Javi Márquez

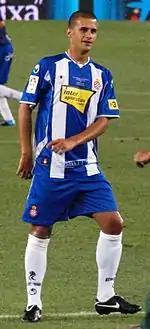
Márquez in action for Espanyol in 2009

Born in Barcelona, Catalonia, Márquez was a product of hometown RCD Espanyol's youth system. He was promoted to the first team for the 2009–10 season, making his La Liga debut on 19 September by playing 30 minutes at Deportivo de La Coruña for a 3–2 win, after coming on as a substitute for Ben Sahar.